Jason Kidd

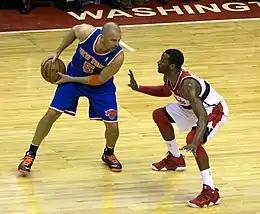
Kidd as a Knick guarded by Washington's John Wall

On July 12, 2012, Kidd signed with the New York Knicks. After making a verbal commitment to re-sign with the Mavericks, Kidd changed his mind and decided to sign a 3-year deal with the Knicks. Kidd was expected to act as a mentor to Jeremy Lin but after Lin left to the Houston Rockets, it was assumed that Kidd would serve as a backup to Raymond Felton at the point guard position. During the preseason however, the Knicks head coach Mike Woodson decided to start the season with both playmakers in the starting lineup and Kidd adjusting more to the shooting guard role.